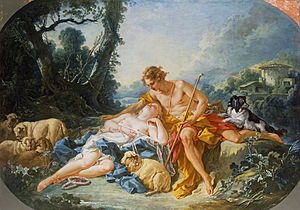
Echo (oreade) / Andre varianter / Daphnis og Chloe
Daphnis genfortæller historien om Echo til Chloe. (François Boucher, 1743, The Wallace Collection, London)
Echo var ifølge græsk mytologi en oreade, der elskede sin egen stemme. Det er mange og til dels forskellige myter og fortællinger om Echo, men alle er tragisk, romantiske og giver ophavet til lydfænomenet "ekko" i bjerge og dale.